Sky position (RA, Dec in degrees): 235.621, 7.376
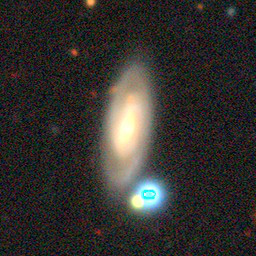
Galaxy morphology: Barred Spiral Galaxies